Claude Provencher

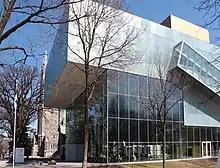
Pierre-Lassonde Pavillion in Quebec City

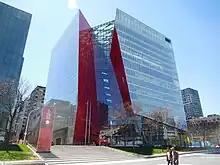
Ilôt Balmoral building in Montreal

He became known in the architecture world through the urban renewal project of the World Trade Centre Montreal. From there, his firm grew thanks to projects such as the J.- A. Desève Pavilion for the Université du Québec à Montréal (1998), the renovation of the Aéroport International Pierre-Elliott-Trudeau de Montréal (1999-2005), the (2004), the rehabilitation of the Montreal Tower (2015-2019), the (2016), (2019), amongst many others.